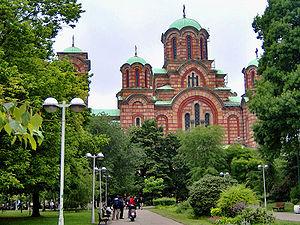
Bulevar Kralja Aleksandra, est un boulevard situé à Belgrade, la capitale de la Serbie. Avec ses 7,5 km de longueur, il constitue la plus longue artère entièrement située à l'intérieur de la capitale serbe. Du temps de la République fédérale socialiste de Yougoslavie, il était connu sous le nom de Bulevar Revolucije, « Boulevard de la Révolution ». Il joue un rôle si important dans la vie des Belgradois qui l'appellent simplement Bulevar, le « Boulevard », en dépit des dix-neuf autres boulevards de la ville.